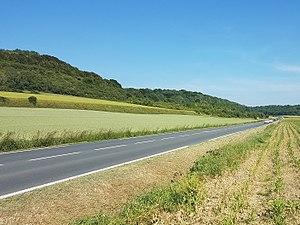
La route nationale 42 à hauteur d'Escœuilles (Pas-de-Calais, France)
La route nationale 42 est une route nationale du nord de la France, reliant à l'origine Boulogne-sur-Mer à Lille via Saint-Omer et Bailleul, sur une longueur de 124 km.
Escœuilles est une commune française située dans le département du Pas-de-Calais en région Hauts-de-France.